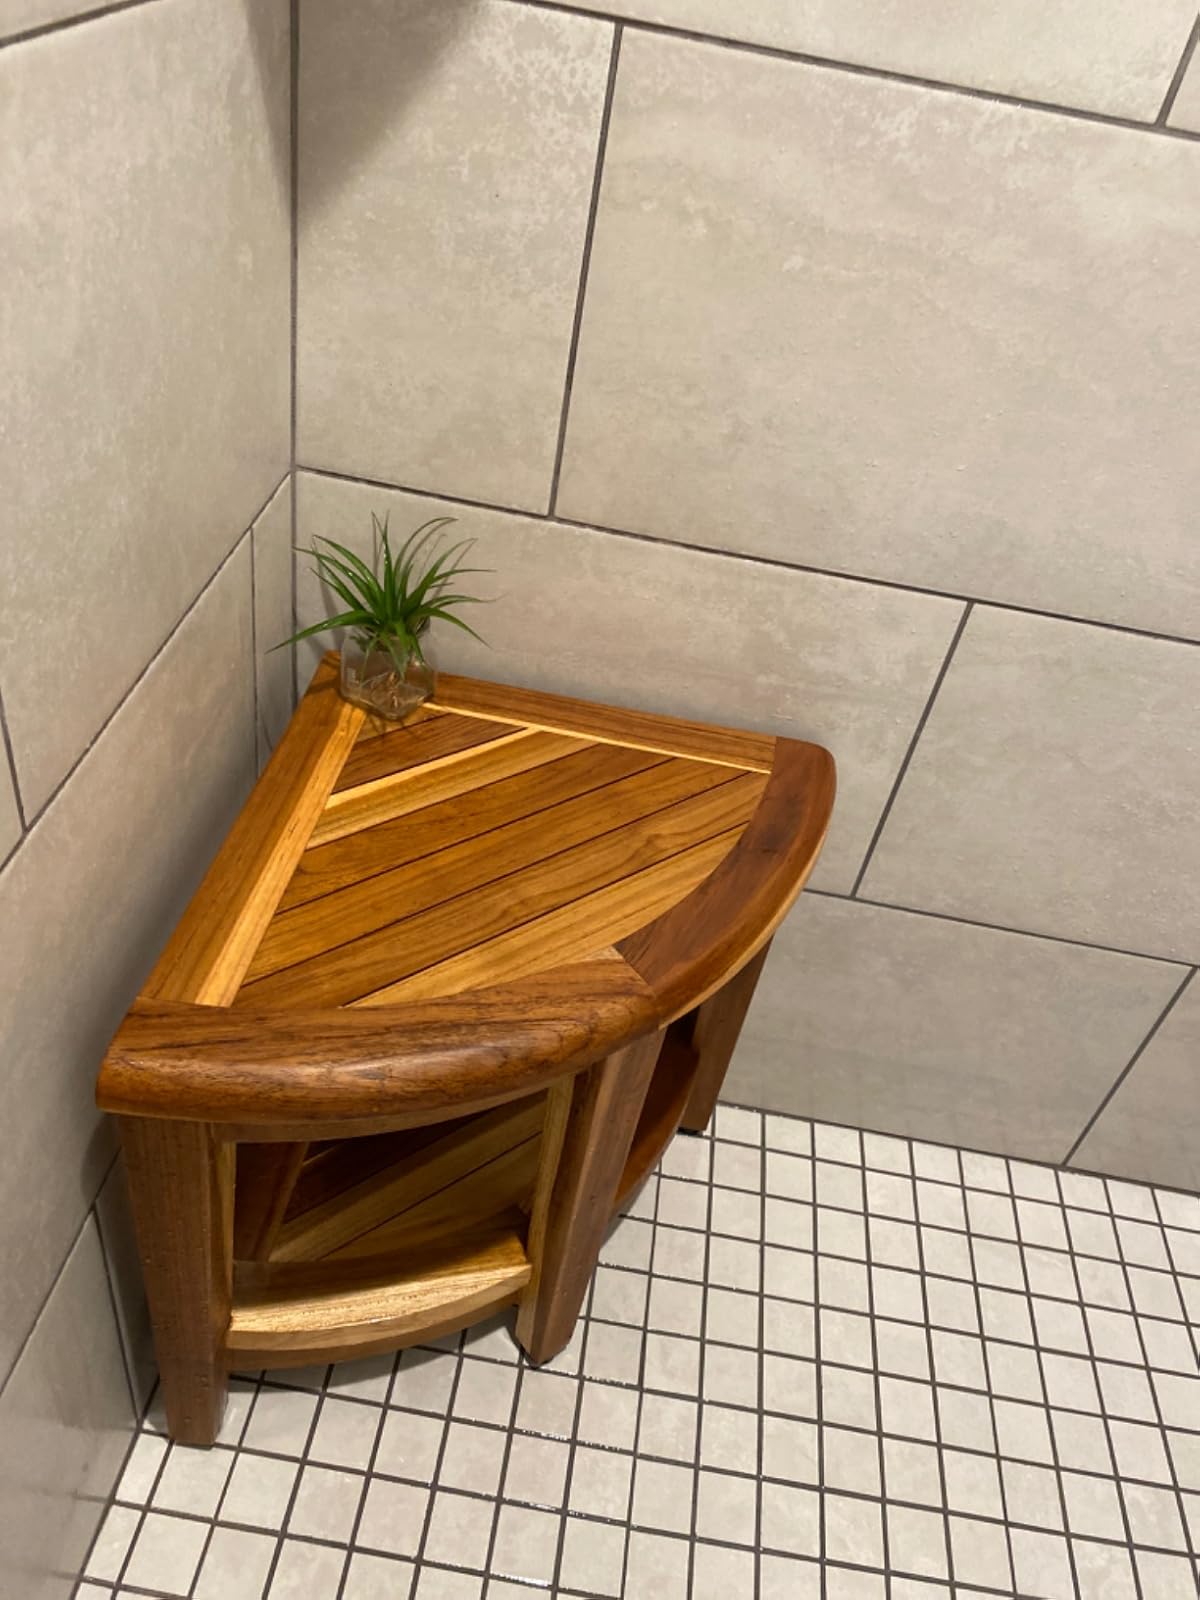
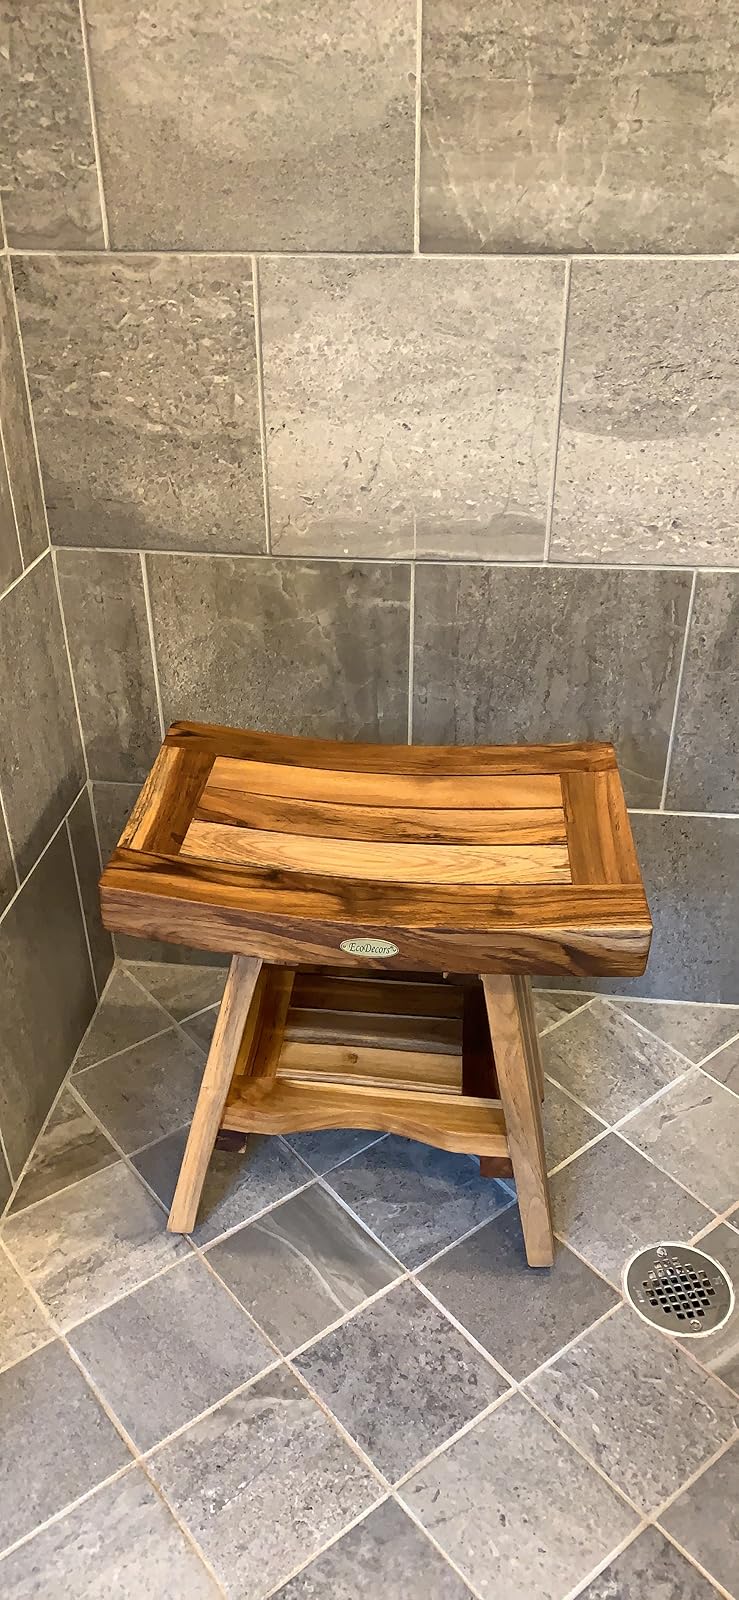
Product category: stool
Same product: no